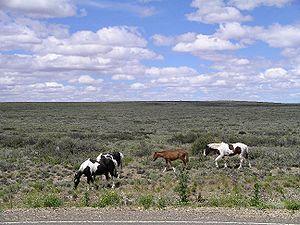
L’Argentine, en forme longue la République argentine, est un pays d’Amérique du Sud partageant ses frontières avec le Chili à l’ouest, la Bolivie et le Paraguay au nord, le Brésil et l’Uruguay au nord-est, enfin l’océan Atlantique à l'est et au sud. Son territoire américain continental couvre une grande partie du Cône Sud.
Une formation végétale est une communauté d'espèces végétales qui détermine, avec d'autres éléments, un paysage caractéristique qui est souvent gratifié d'un nom particulier par les populations qui le fréquentent ou les scientifiques qui l'étudient.
L′hippophagie est une pratique alimentaire consistant à consommer de la viande de cheval. Connue depuis la Préhistoire et pratiquée par de nombreux peuples eurasiatiques durant l'Antiquité, elle est souvent associée à des pratiques rituelles païennes qui poussent l'Église catholique du Moyen Âge à la prohiber. Elle demeure lors des périodes de disette, et chez les peuples nomades comme les Mongols. Pratiquée à grande échelle en France à partir de la fin du XIXᵉ siècle, elle y a fortement baissé depuis les années 1960. Les États-Unis l'ont rendue illégale dans plusieurs États. Le scandale sanitaire de la trichinellose, les images choc des transports d'animaux de boucherie et la place symbolique et historique du cheval entretiennent une controverse, expliquant la désaffection pour l'hippophagie dans certains pays occidentaux. Les pays scandinaves, d'Asie centrale et de l'Est sont traditionnellement hippophages, par opposition aux pays anglo-saxons, considérés comme non hippophages. Les tabous alimentaires sur la viande de cheval peuvent avoir des origines culturelles ou religieuses.